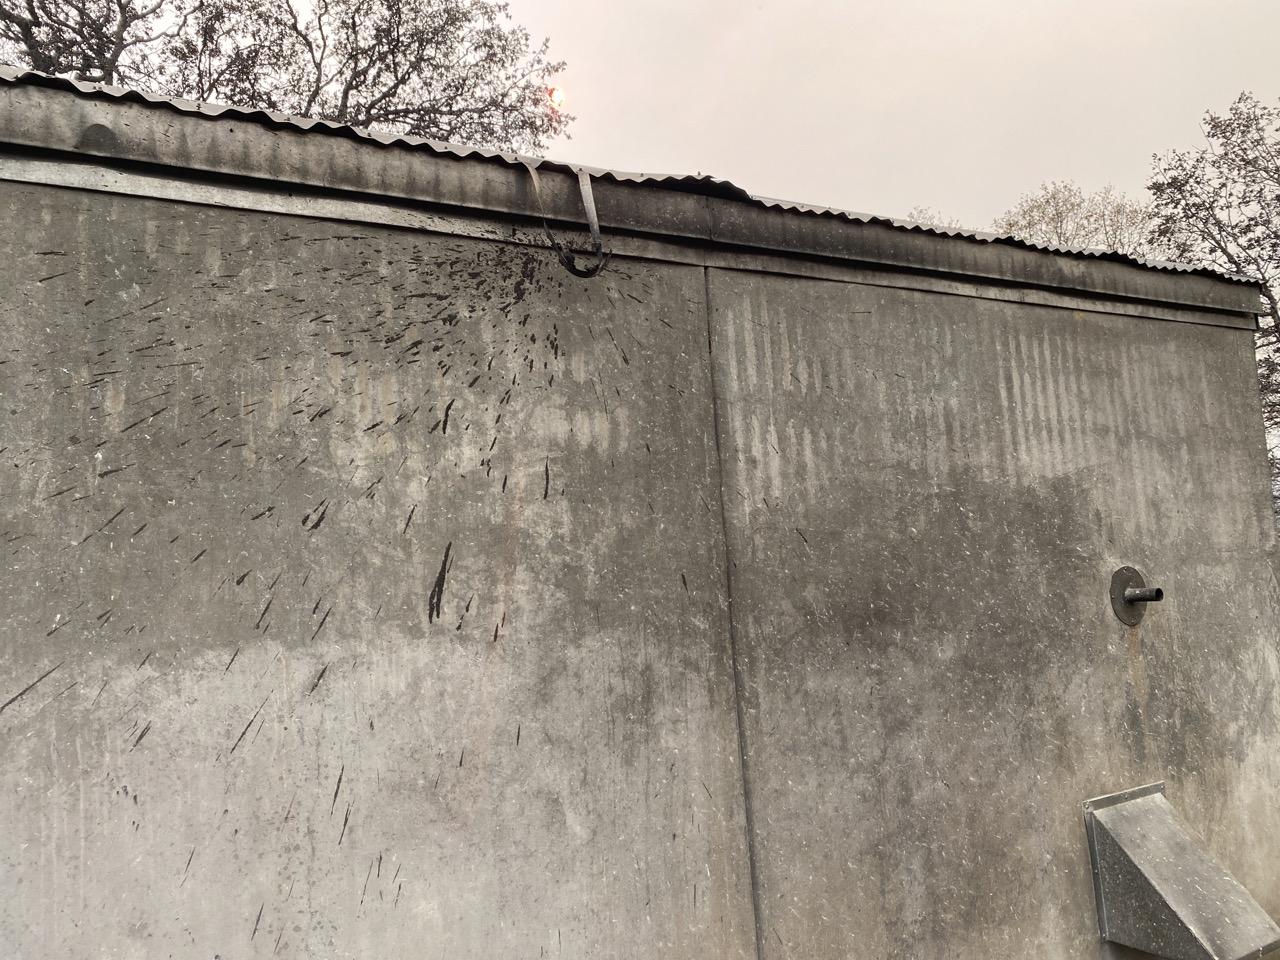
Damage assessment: affected